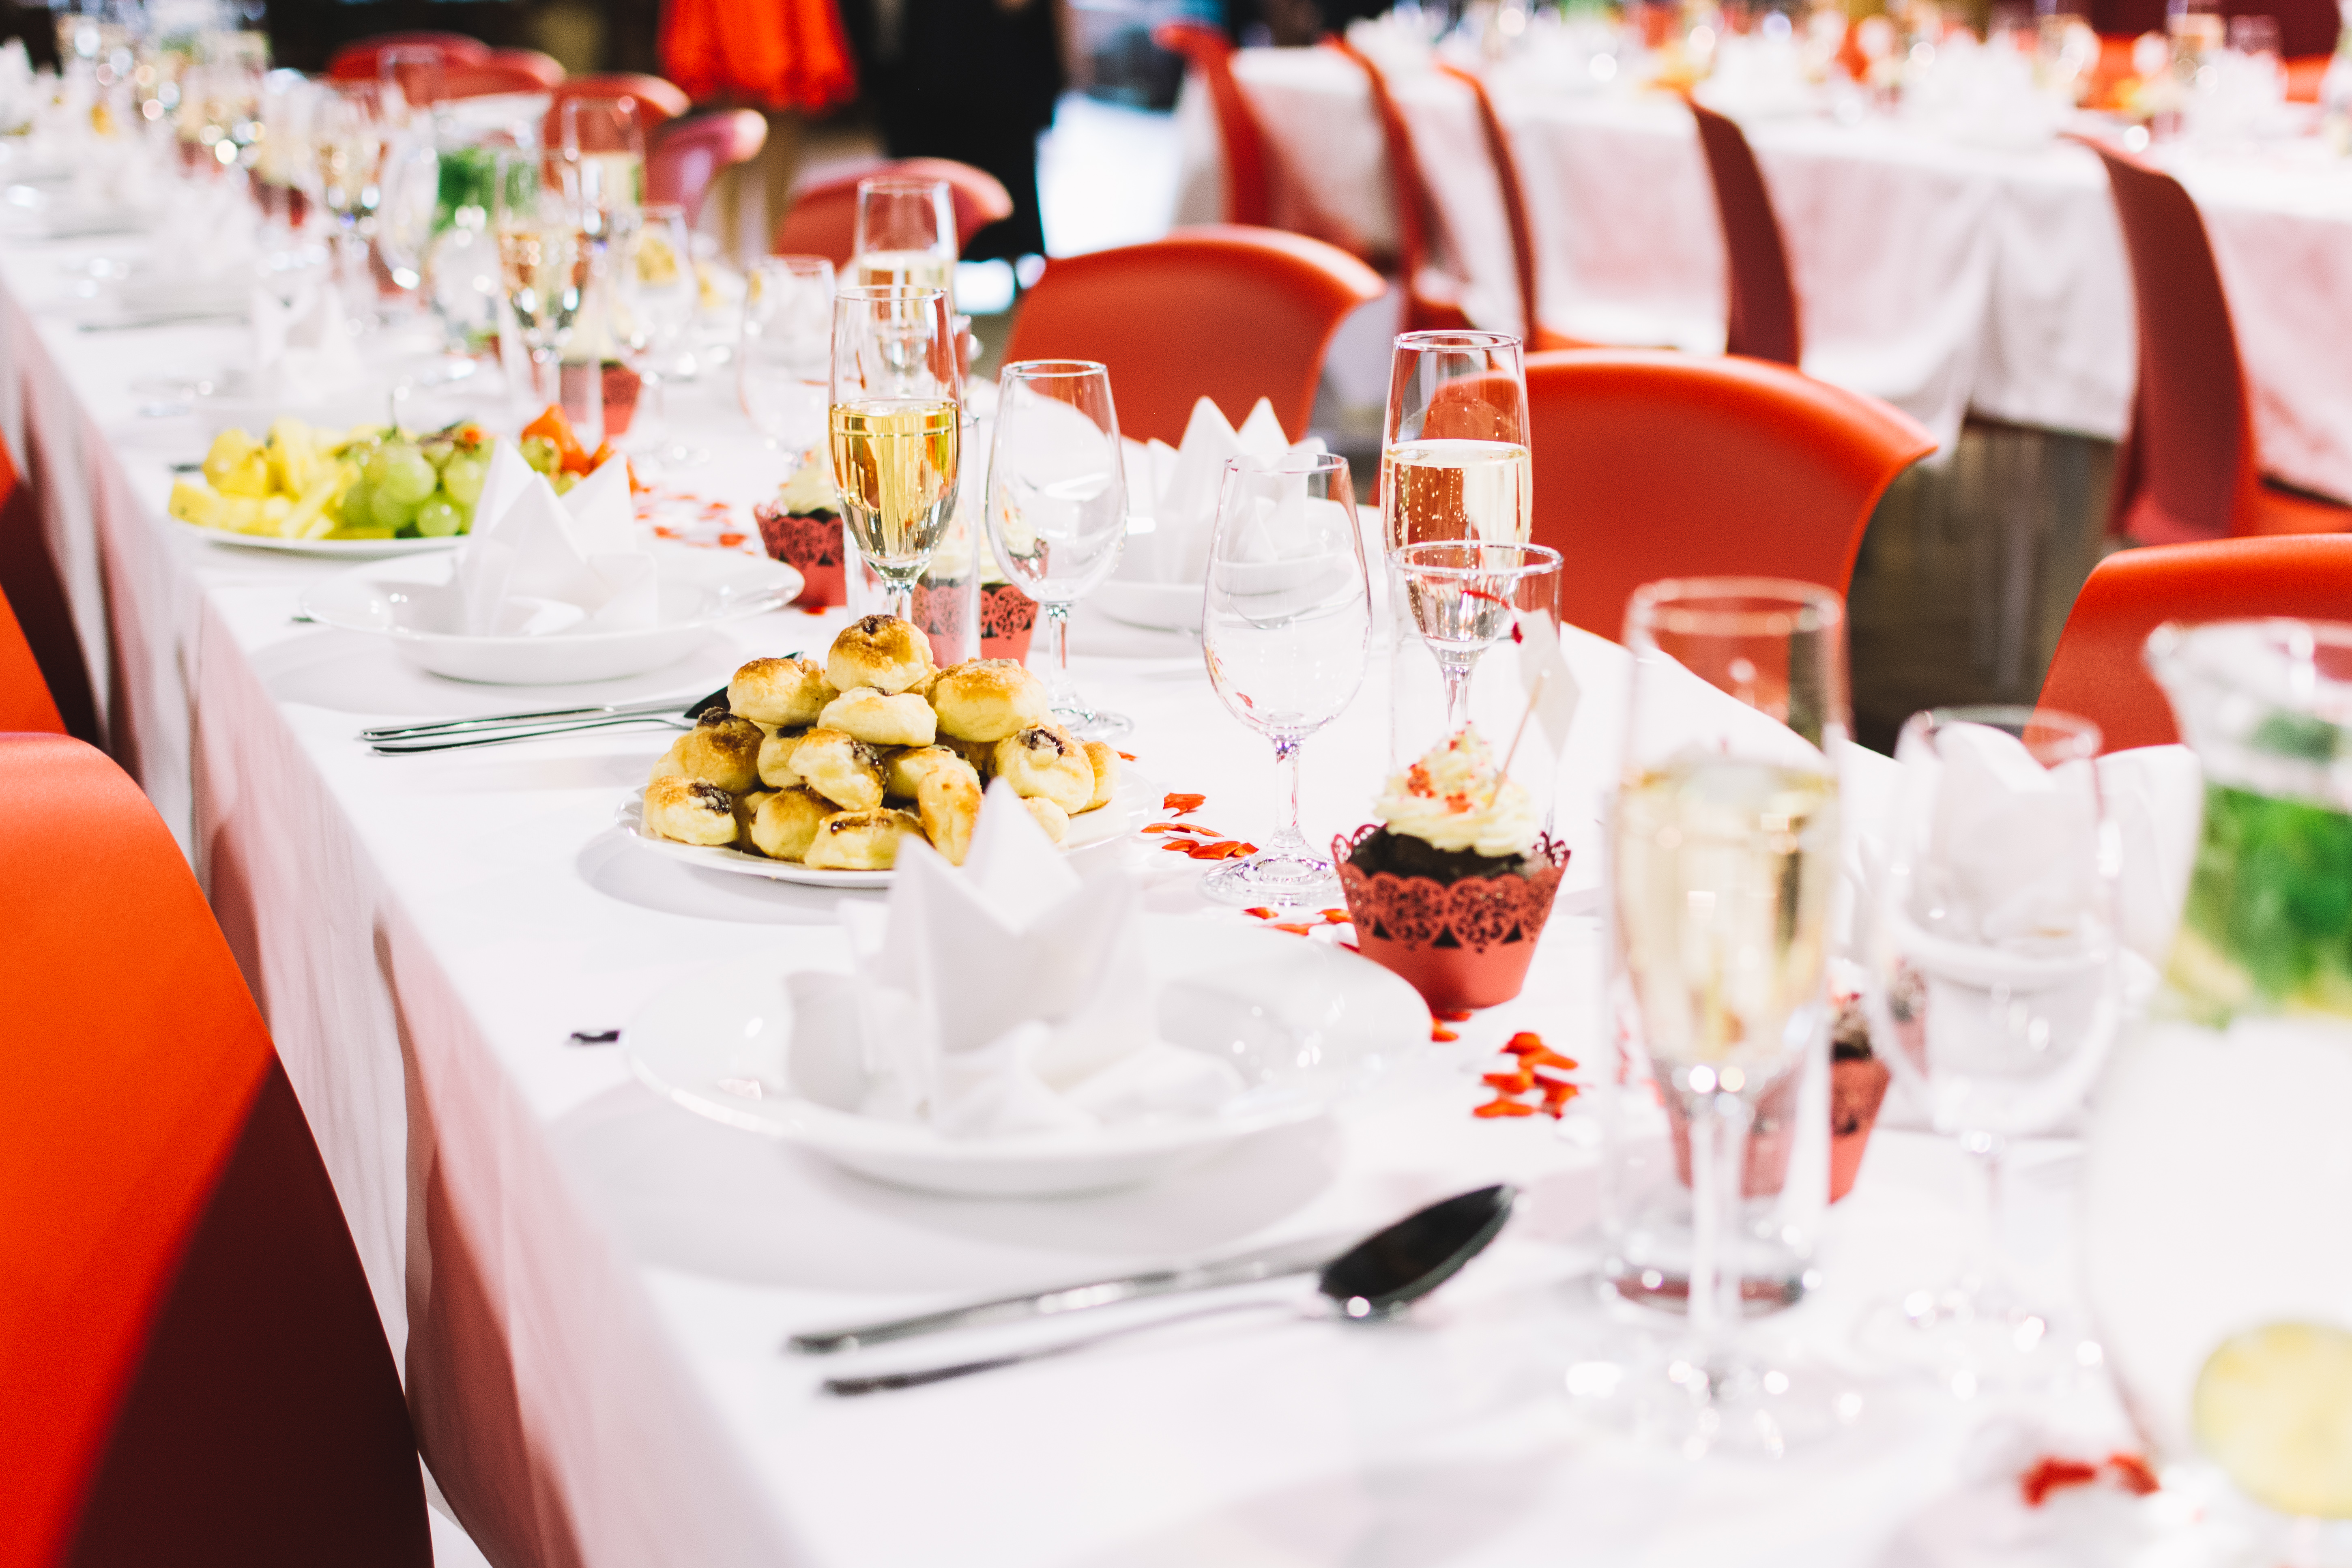
wedding banquet, rehearsal dinner, meal, banquet, event, food, function hall, la carte food, cuisine, brunch, textile, party, ceremony, table, wedding reception, tableware, stemware, dish, restaurant, drinkware, finger food, champagne stemware, wine glass